Ron Clarke

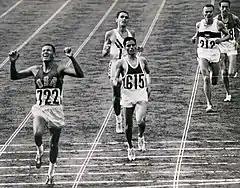
Ron Clarke (in third place and second from left behind #615) at the 1964 Summer Olympics. At the fore are Billy Mills (722) and Mohammed Gammoudi (615).

He won the bronze medal in the 10,000 metre (m) race at the 1964 Summer Olympics when he was upset by Billy Mills, and never won an Olympic gold medal. However, Emil Zátopek gave him one of his own gold medals, which Clarke described as one of his most cherished presents. At the 1968 Summer Olympics in Mexico City, Clarke collapsed and nearly died from altitude sickness sustained during the gruelling 10,000 m race final. Despite training in the Alps to get acclimatised to high altitudes at Mexico City, this could not put him on par with many opponents from Africa, who had always run at high altitude (with the notable exception of 5,000 m gold medalist and 10,000 m bronze medalist Mohammed Gammoudi of Tunisia, who was born and lived not far above sea level). Clarke finished in sixth place, but remembered nothing of the last lap. He recovered sufficiently to compete in the 5,000 metre heats a few days later.